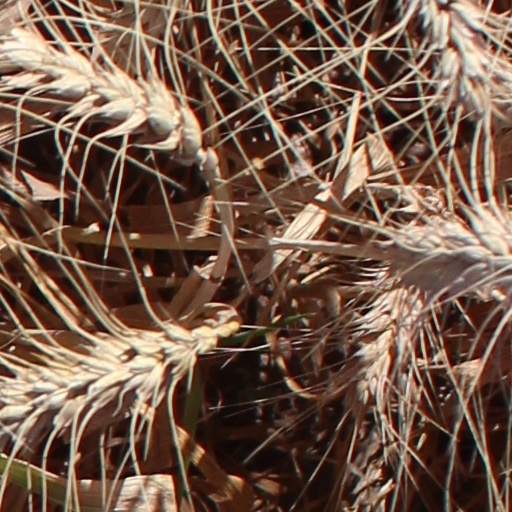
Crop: wheat